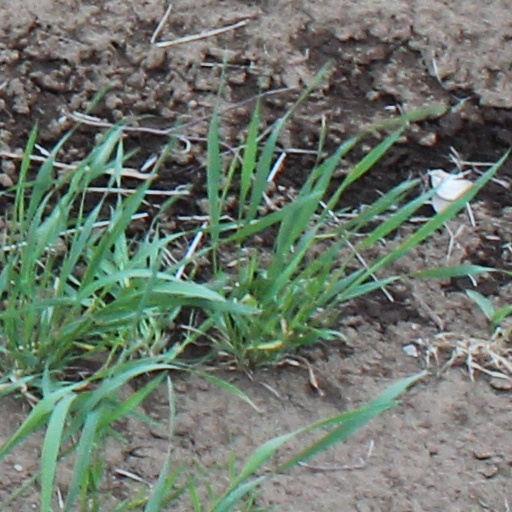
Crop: wheat